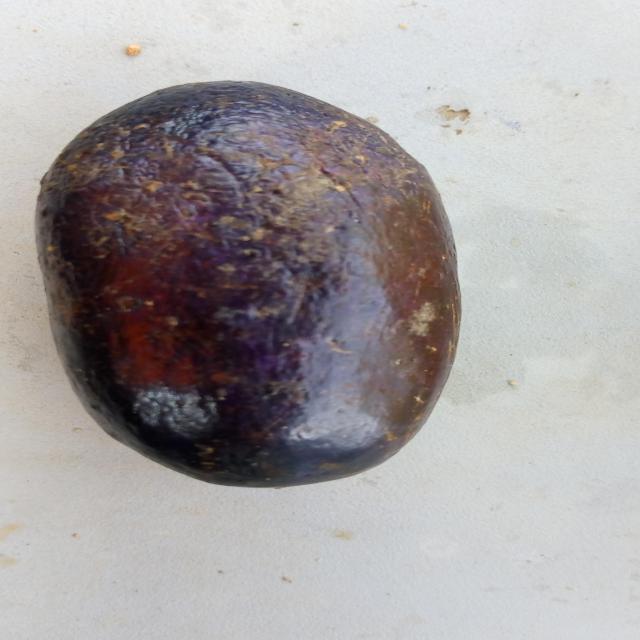
Plum grade: rotten